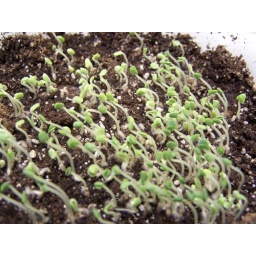
I always plant a little something in February so I have some nice green plants on the sill.